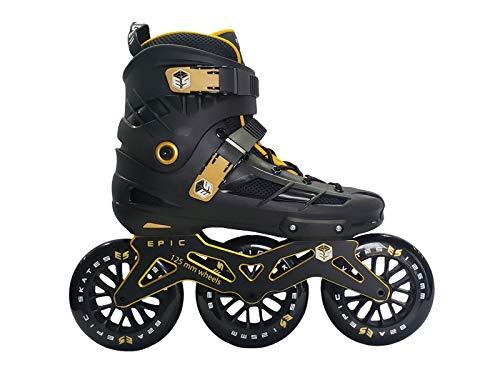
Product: Epic Skates 125mm Engage 3-Wheel Inline Speed Skates
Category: Sports & Outdoors | Outdoor Recreation | Skates, Skateboards & Scooters | Inline & Roller Skating | Inline Skates
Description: Epic 125 mm indoor/outdoor wheels.
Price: $199.00 - $295.58
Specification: Shipping Weight: 7 pounds (View shipping rates and policies)|ASIN: B073QQ1HVP|    #147    in Inline Skates